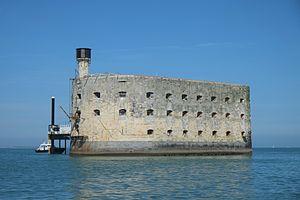
Le Fort Boyard Île d'Aix Charente-Maritime France This building is inscrit au titre des Monuments Historiques. It is indexed in the Base Mérimée, a database of architectural heritage maintained by the French Ministry of Culture,
Le fort Boyard est une fortification située sur un haut fond formé d'un banc de sable à l'origine, appelé la « longe de Boyard » qui se découvre à marée basse et est situé entre l'île d'Aix au nord-est, l'île d'Oléron au sud-ouest, avec l'île Madame au sud-est et l'île de Ré au nord, appartenant à l'archipel charentais. La Longe de Boyard est rattachée au cadastre de la commune de l'Île-d'Aix, dans le département de la Charente-Maritime.
Île-d'Aix est une commune à part entière du Sud-Ouest de la France. L'île d'Aix est située à l'ouest au large de la pointe de la Fumée, qui est l'extrémité de la presqu'île de Fouras, et à l'est de l'île d'Oléron. Elle est la deuxième plus petite commune du département de la Charente-Maritime, dans la région Nouvelle-Aquitaine, après Talmont-sur-Gironde.